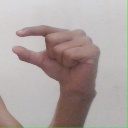
अक्षर: ग